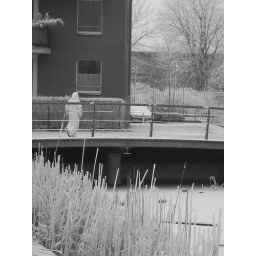
A muslim woman crossing a bridge in the white landscape.